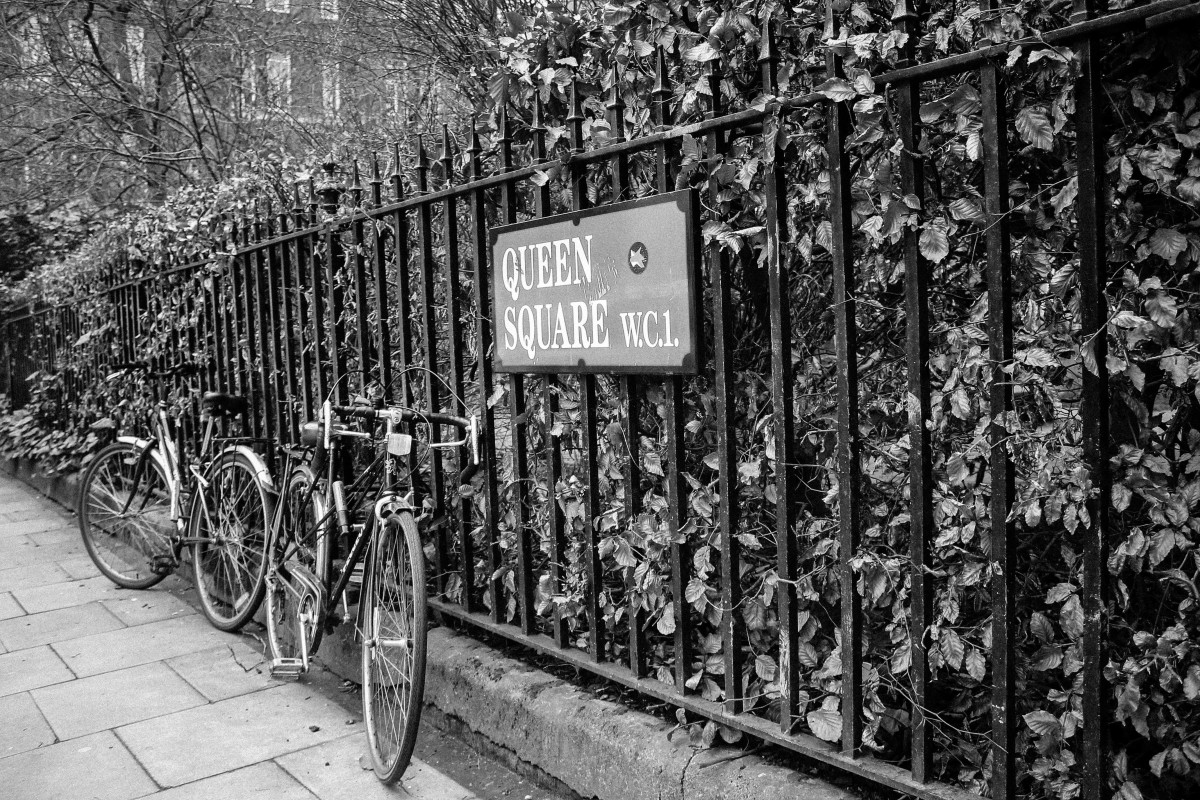
Tags: black and white, track, road, street, transport, urban area